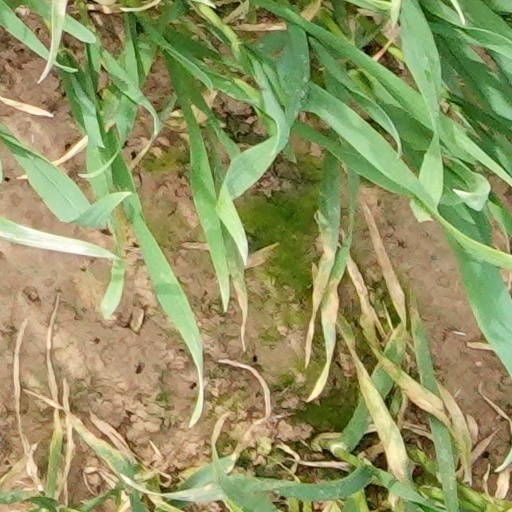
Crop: wheat